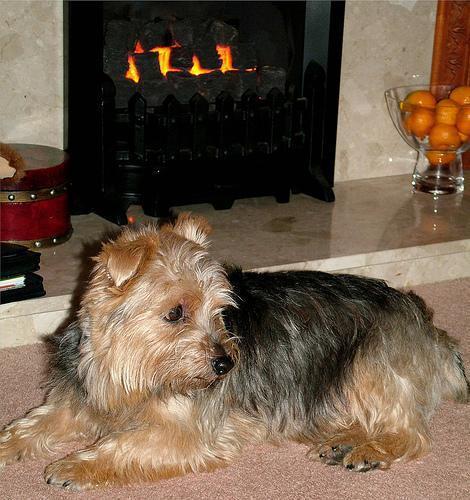
Norfolk_terrier